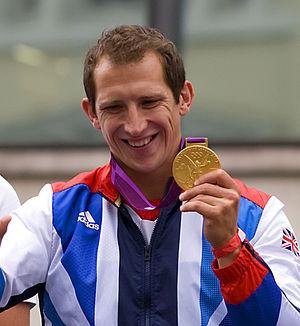
Edward McKeever, né le 27 août 1983, est un kayakiste anglais pratiquant la course en ligne.